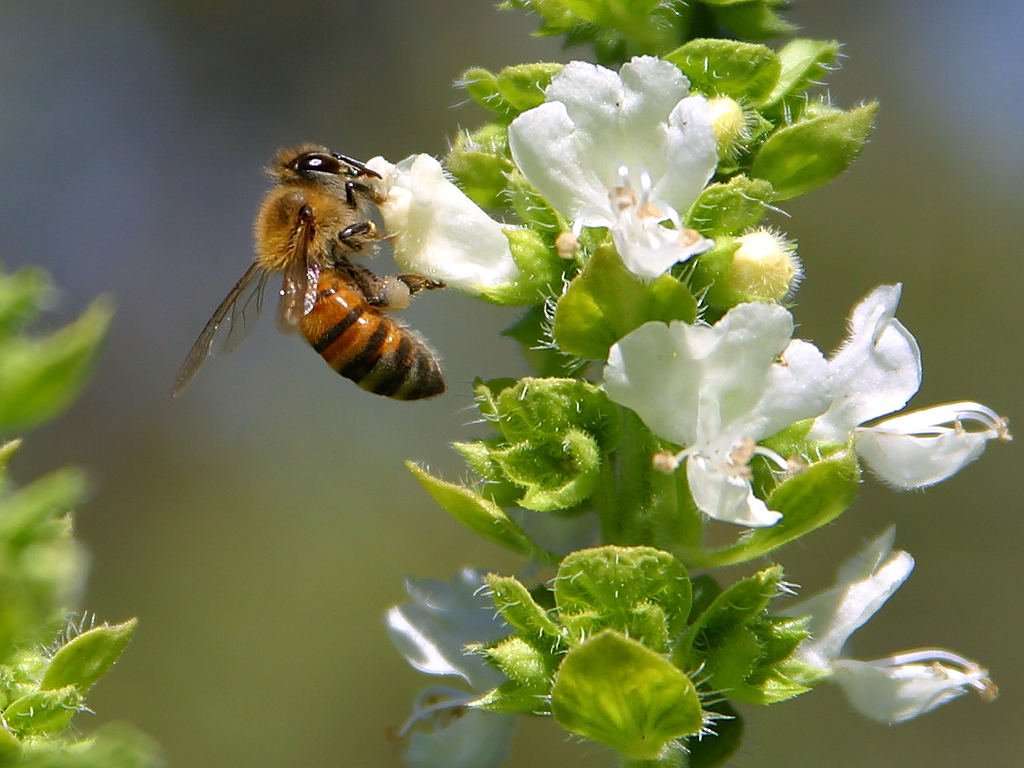
nature, blossom, plant, flower, bloom, environment, pollen, insect, macro, botany, closeup, close, flora, fauna, invertebrate, wildflower, close up, animals, bee, bumblebee, nectar, macro photography, arthropod, honey bee, pollinator, membrane winged insect